Geoffrey Gilmore

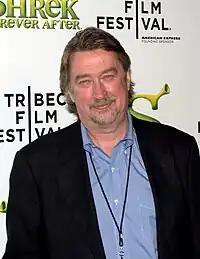
Geoffrey Gilmore at the 2010 Tribeca Film Festival

Geoffrey Gilmore is the Director of the Tribeca Film Festival and a member of the UCLA Producers Program faculty.